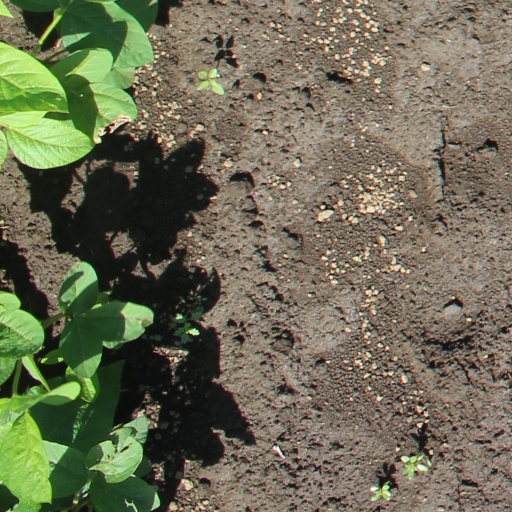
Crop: soybean